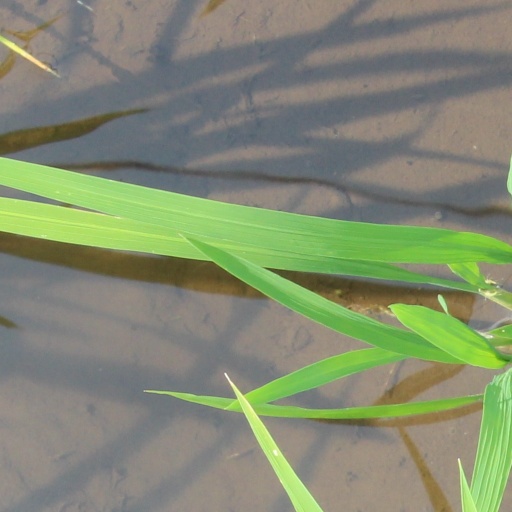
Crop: rice